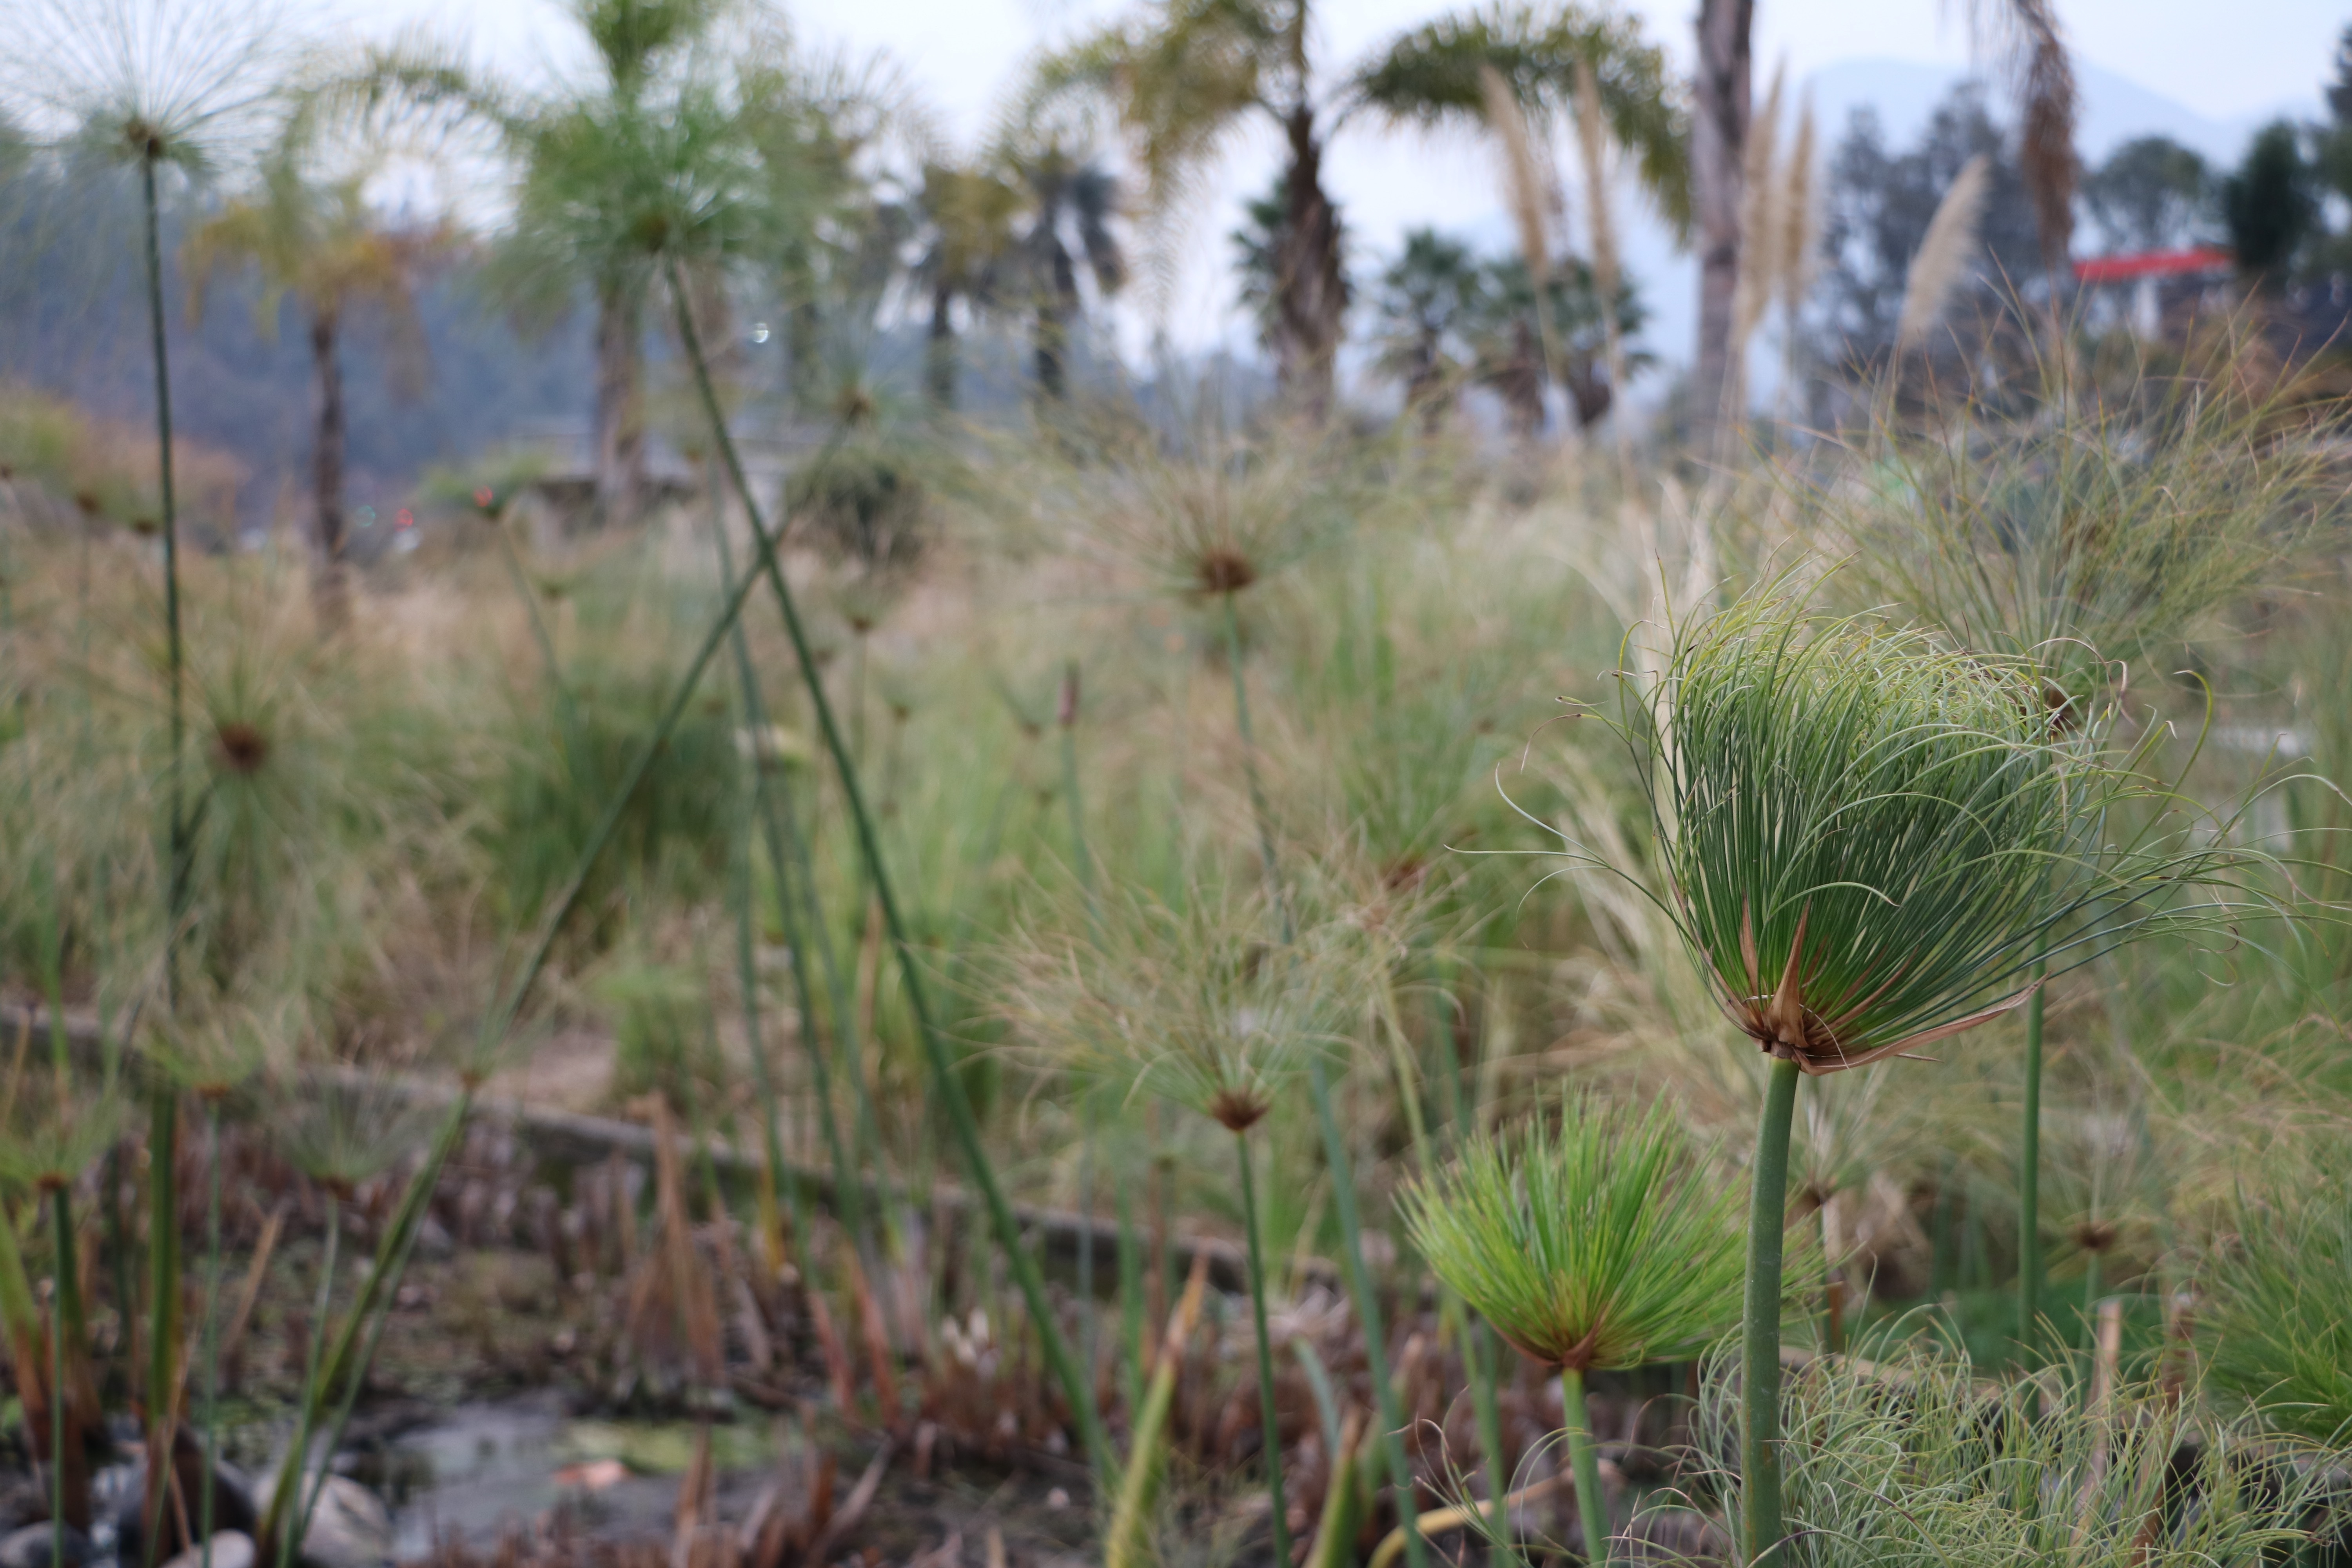
grass, plant, meadow, prairie, flower, botany, flora, wildflower, grassland, vegetation, wetland, woodland, habitat, ecosystem, flowering plant, natural environment, grass family, land plant